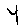
Label: 4